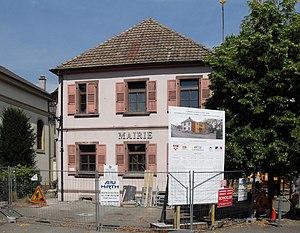
La mairie de Weckolsheim (Reconstruction à la mi 2011)
Weckolsheim est une commune française située dans le département du Haut-Rhin, en région Grand Est.